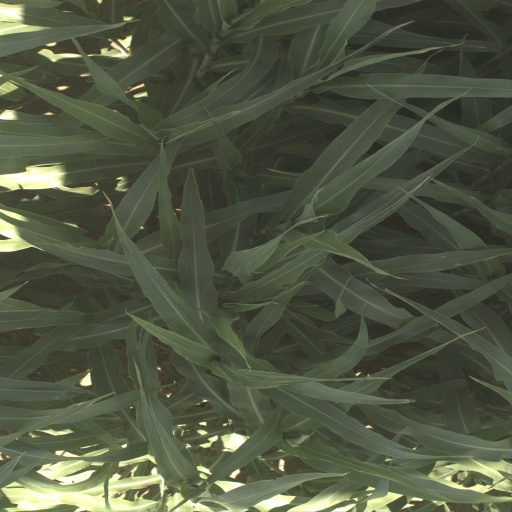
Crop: sorghum